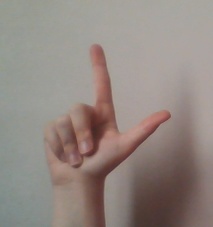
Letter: laam